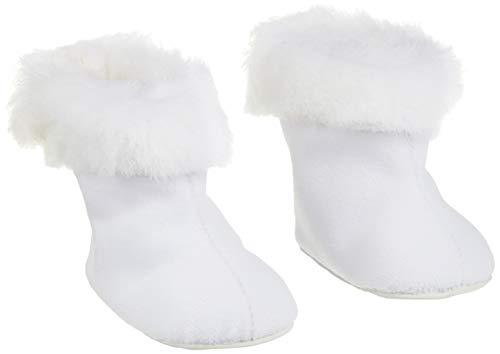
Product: Adora 20" Baby Doll Shoes Shoe White Fur Trim Boot
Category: Toys & Games | Dolls & Accessories | Doll Accessories | Clothing & Shoes
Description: Velour white boot with faux fur trim.
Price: $11.99
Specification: ProductDimensions:3.5x1x1.5inches|ItemWeight:2.4ounces|ShippingWeight:2.4ounces(Viewshippingratesandpolicies)|DomesticShipping:ItemcanbeshippedwithinU.S.|InternationalShipping:Thisitemisnoteligibleforinternationalshipping.LearnMore|ASIN:B00J0366SI|Itemmodelnumber:20014027|Manufacturerrecommendedage:6-15years